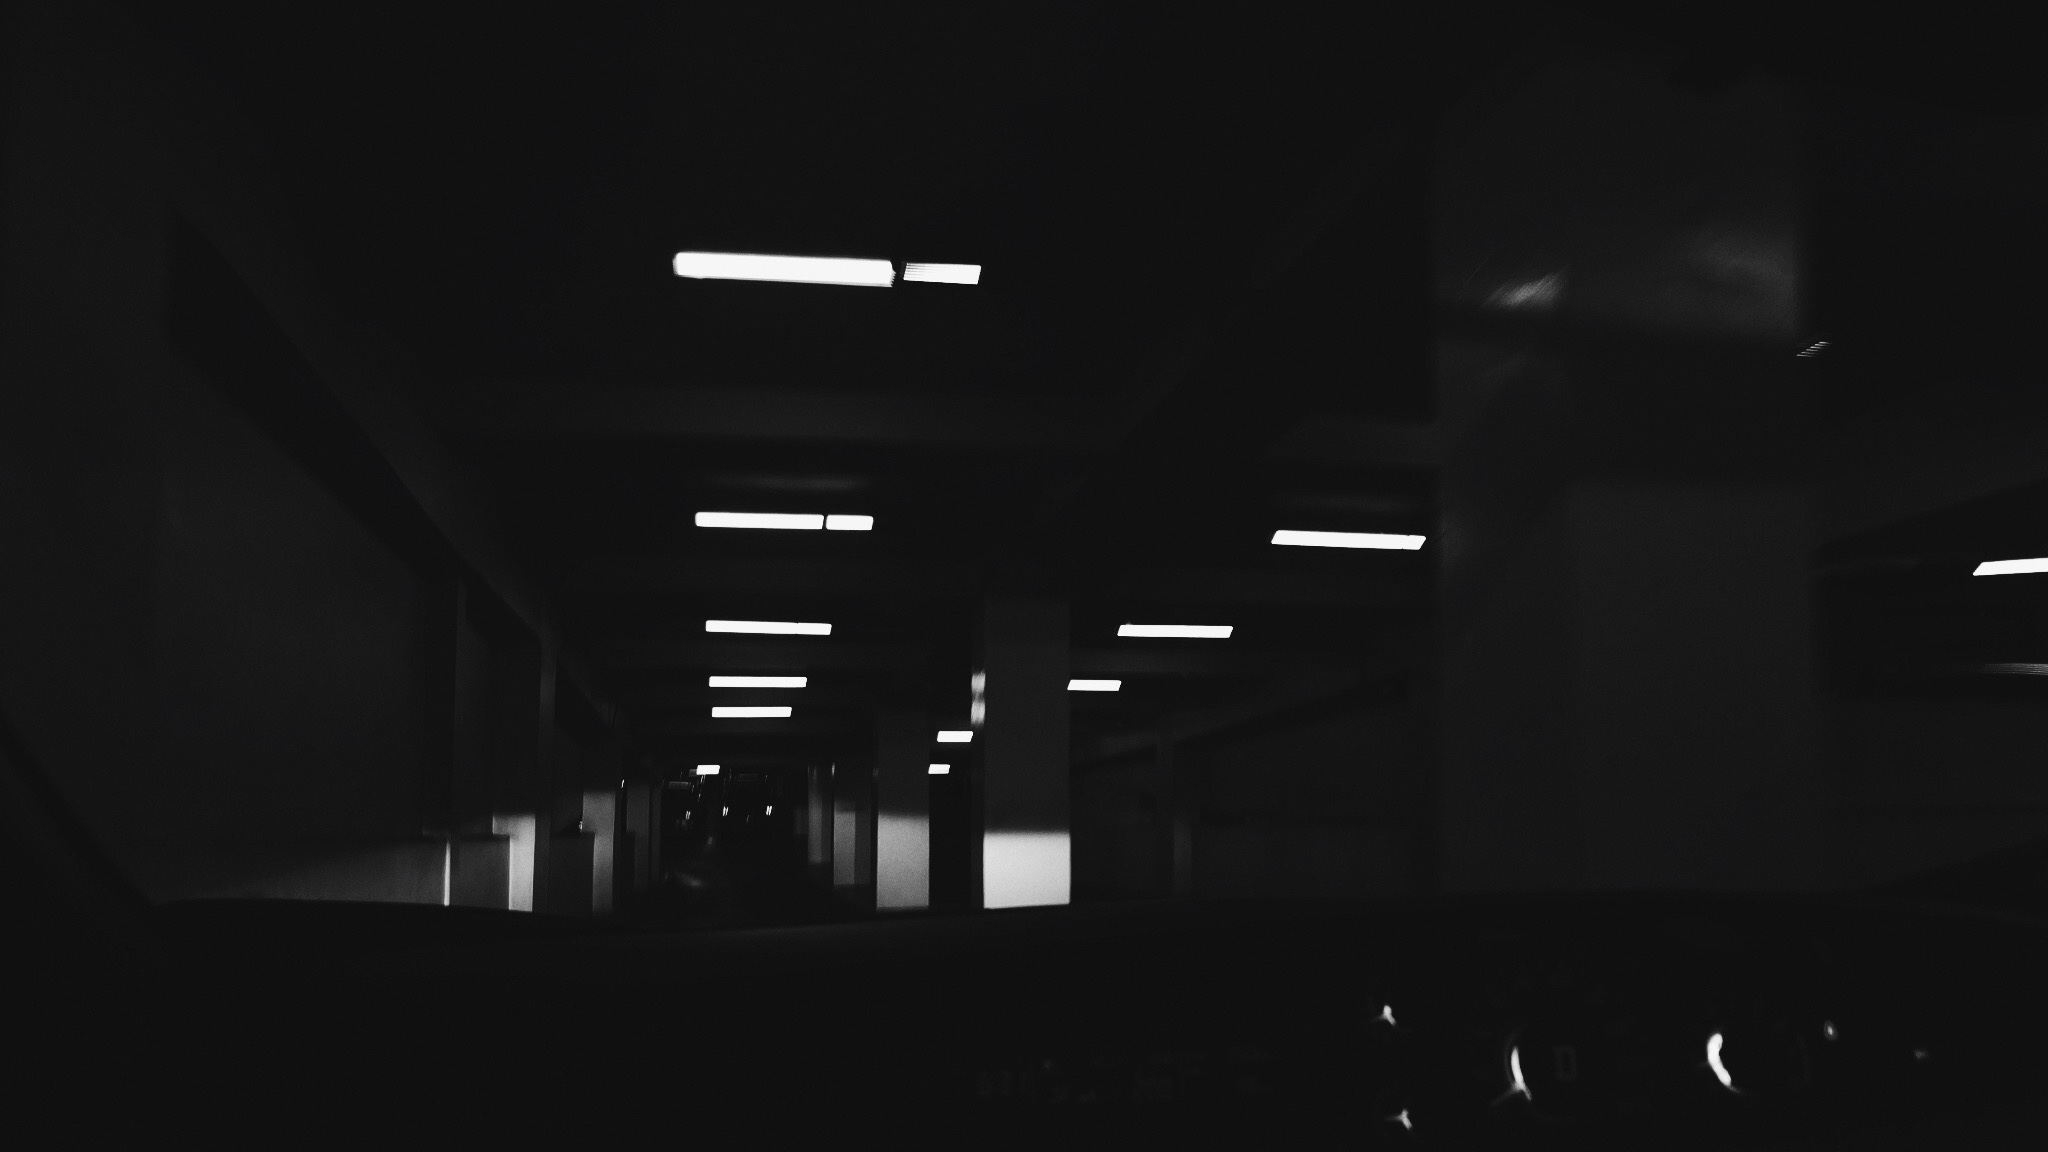
black and white, ceiling, monochrome, lighting